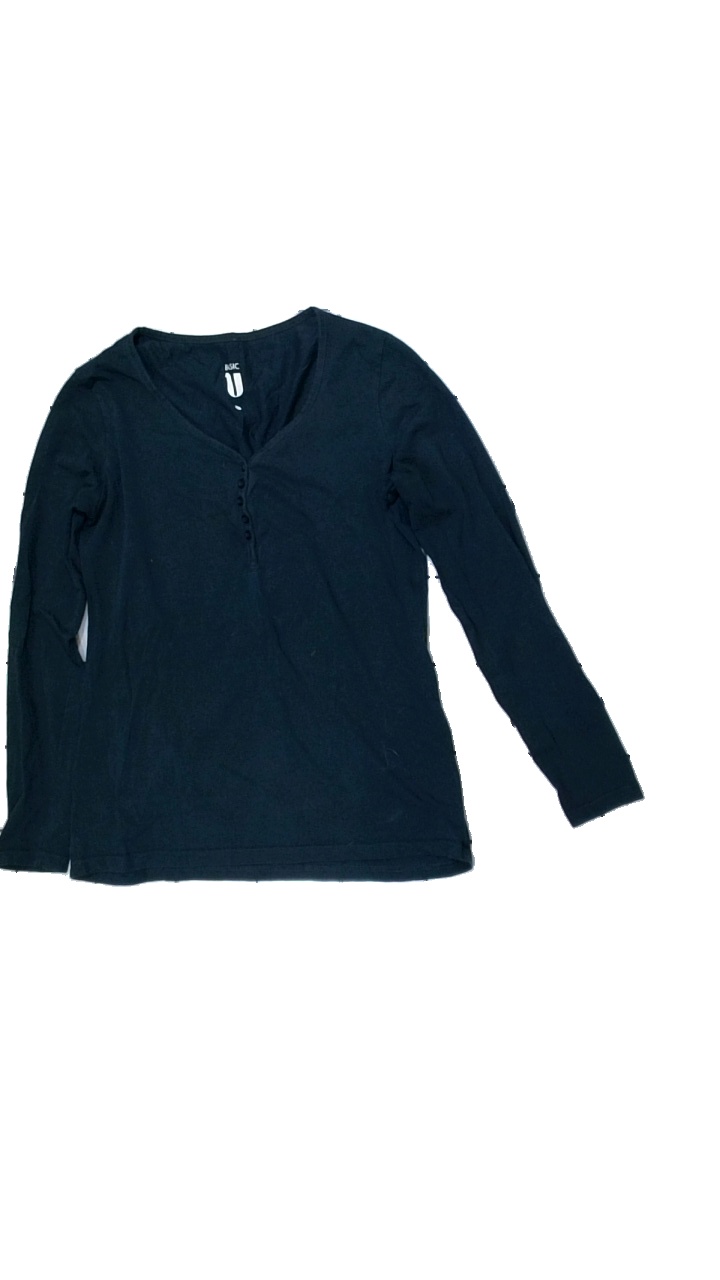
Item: Top (Ladies)
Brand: Basic U
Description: blå långärmad tröja, litet hål arm, en knapp saknas, hårig
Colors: Blue
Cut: Regular
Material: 100% cotton
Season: All
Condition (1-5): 3
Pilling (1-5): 5
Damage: hål arm
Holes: Minor
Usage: Export
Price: <50